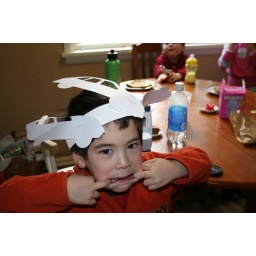
Exploding cars hat (inspired by Cai Guo-Qiang)